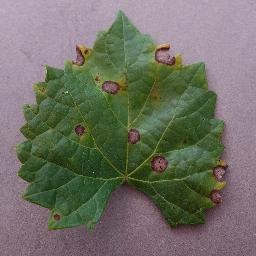
Label: Grape___Black_rot